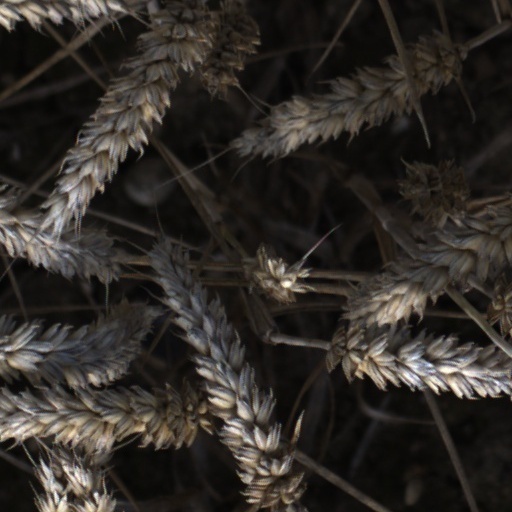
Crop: wheat